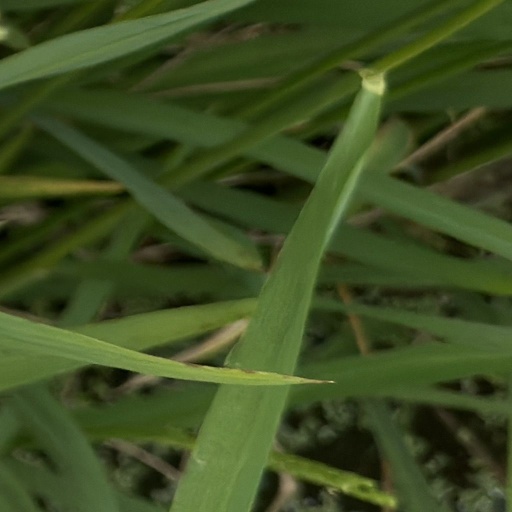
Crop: rice